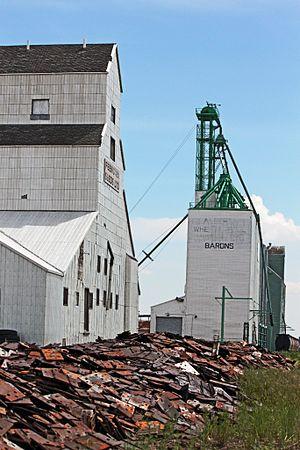
Barons est un village du Comté de Lethbridge, situé dans la province canadienne d'Alberta.